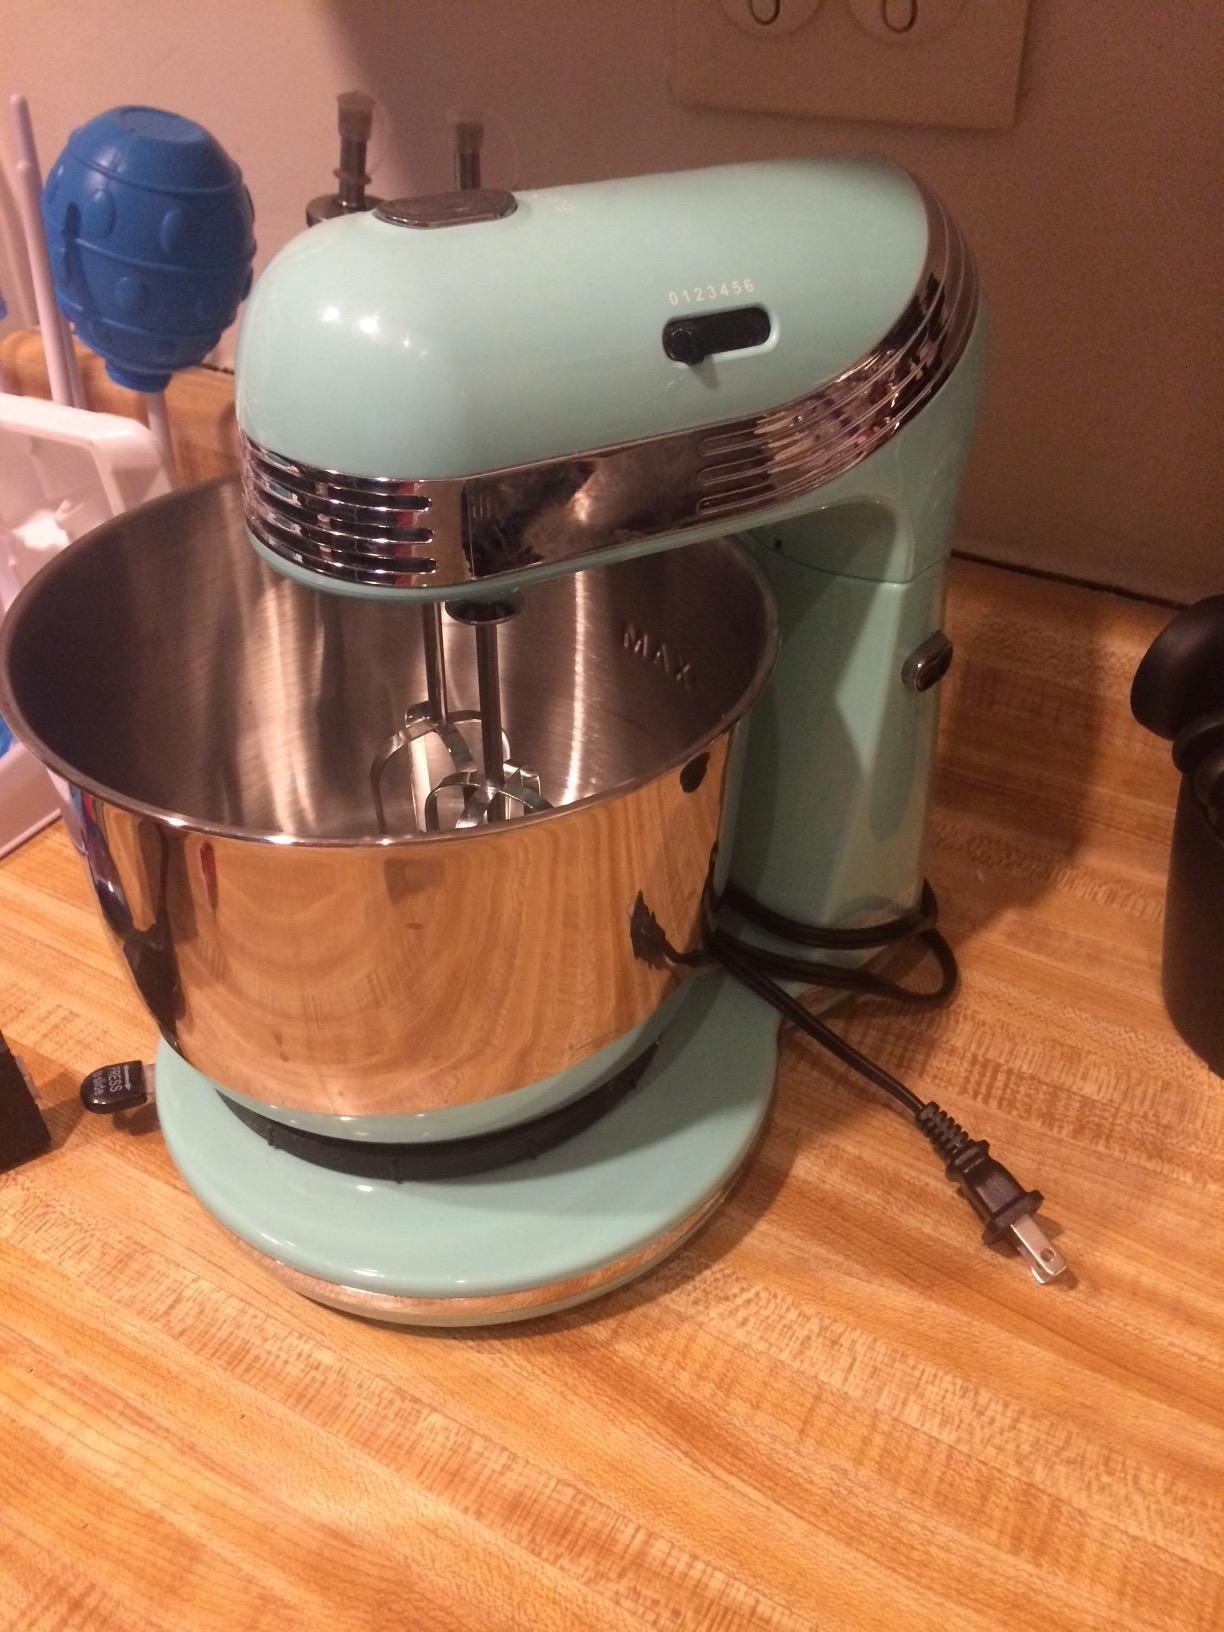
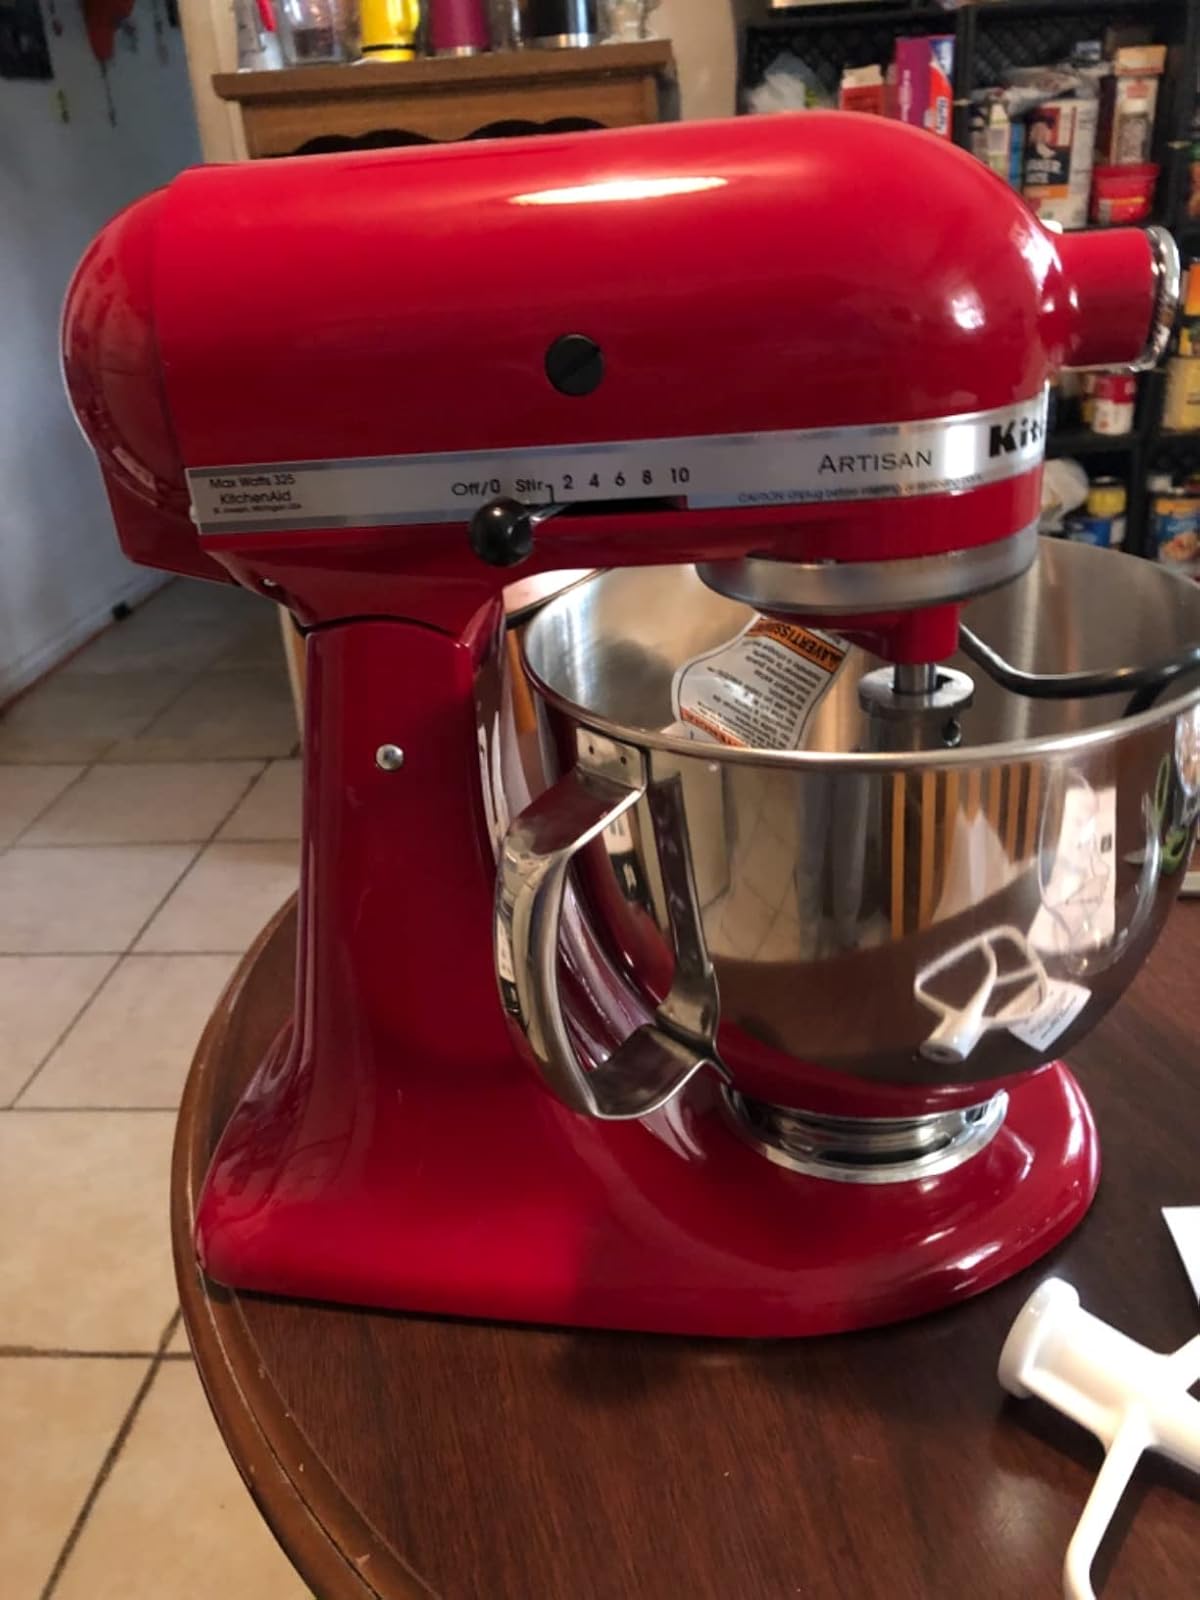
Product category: items_mixer
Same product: no